Peter O'Donoghue (officer of arms)

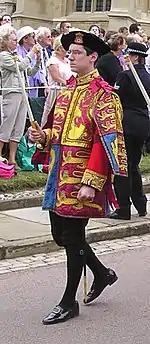
O'Donoghue, when Bluemantle, at the 2006 Garter Service

Michael Peter Desmond O'Donoghue MStJ (born 1971), is a member of the British Royal Household serving as an officer at the College of Arms in London.